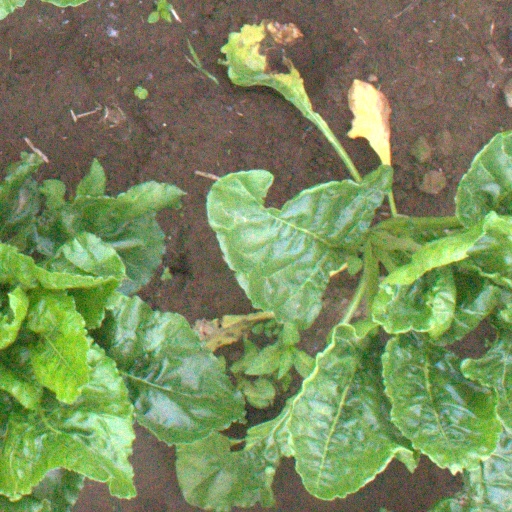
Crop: sugar beet